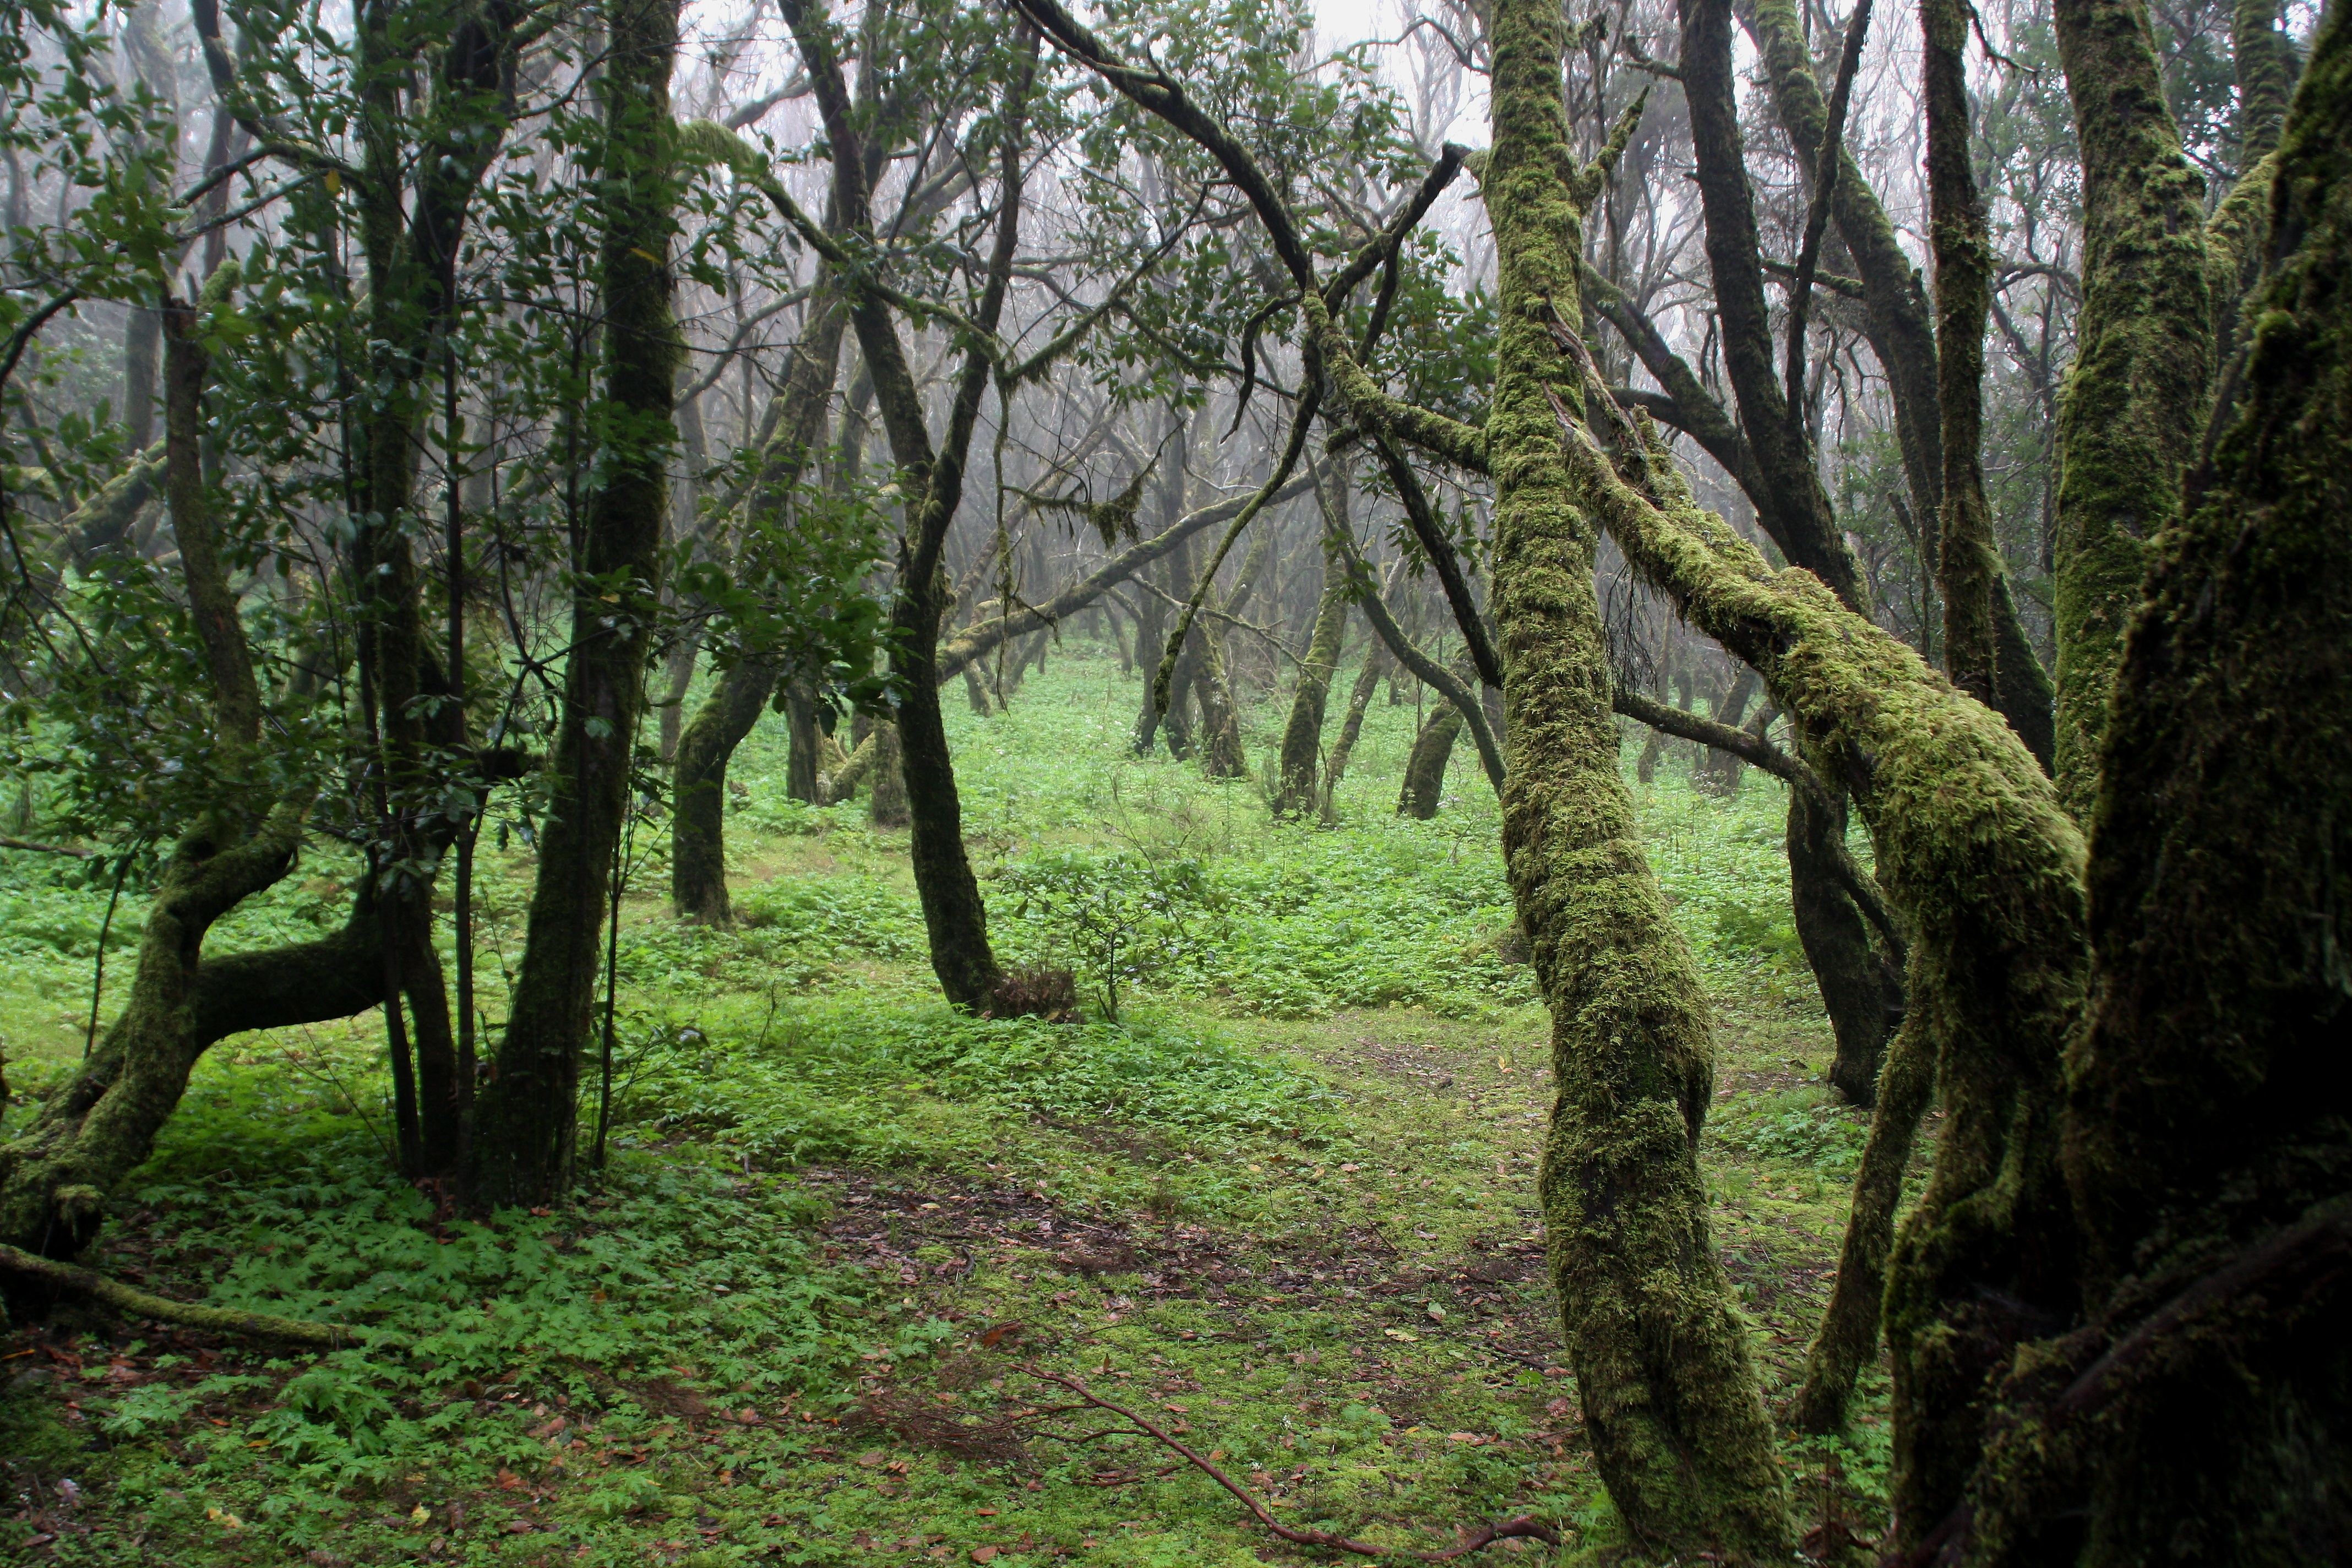
tree, nature, forest, wilderness, branch, plant, trail, sunlight, leaf, moss, green, jungle, trees, vegetation, rainforest, deciduous, wetland, plantation, grove, woodland, habitat, ecosystem, biome, old growth forest, natural environment, geographical feature, woody plant, temperate broadleaf and mixed forest, temperate coniferous forest